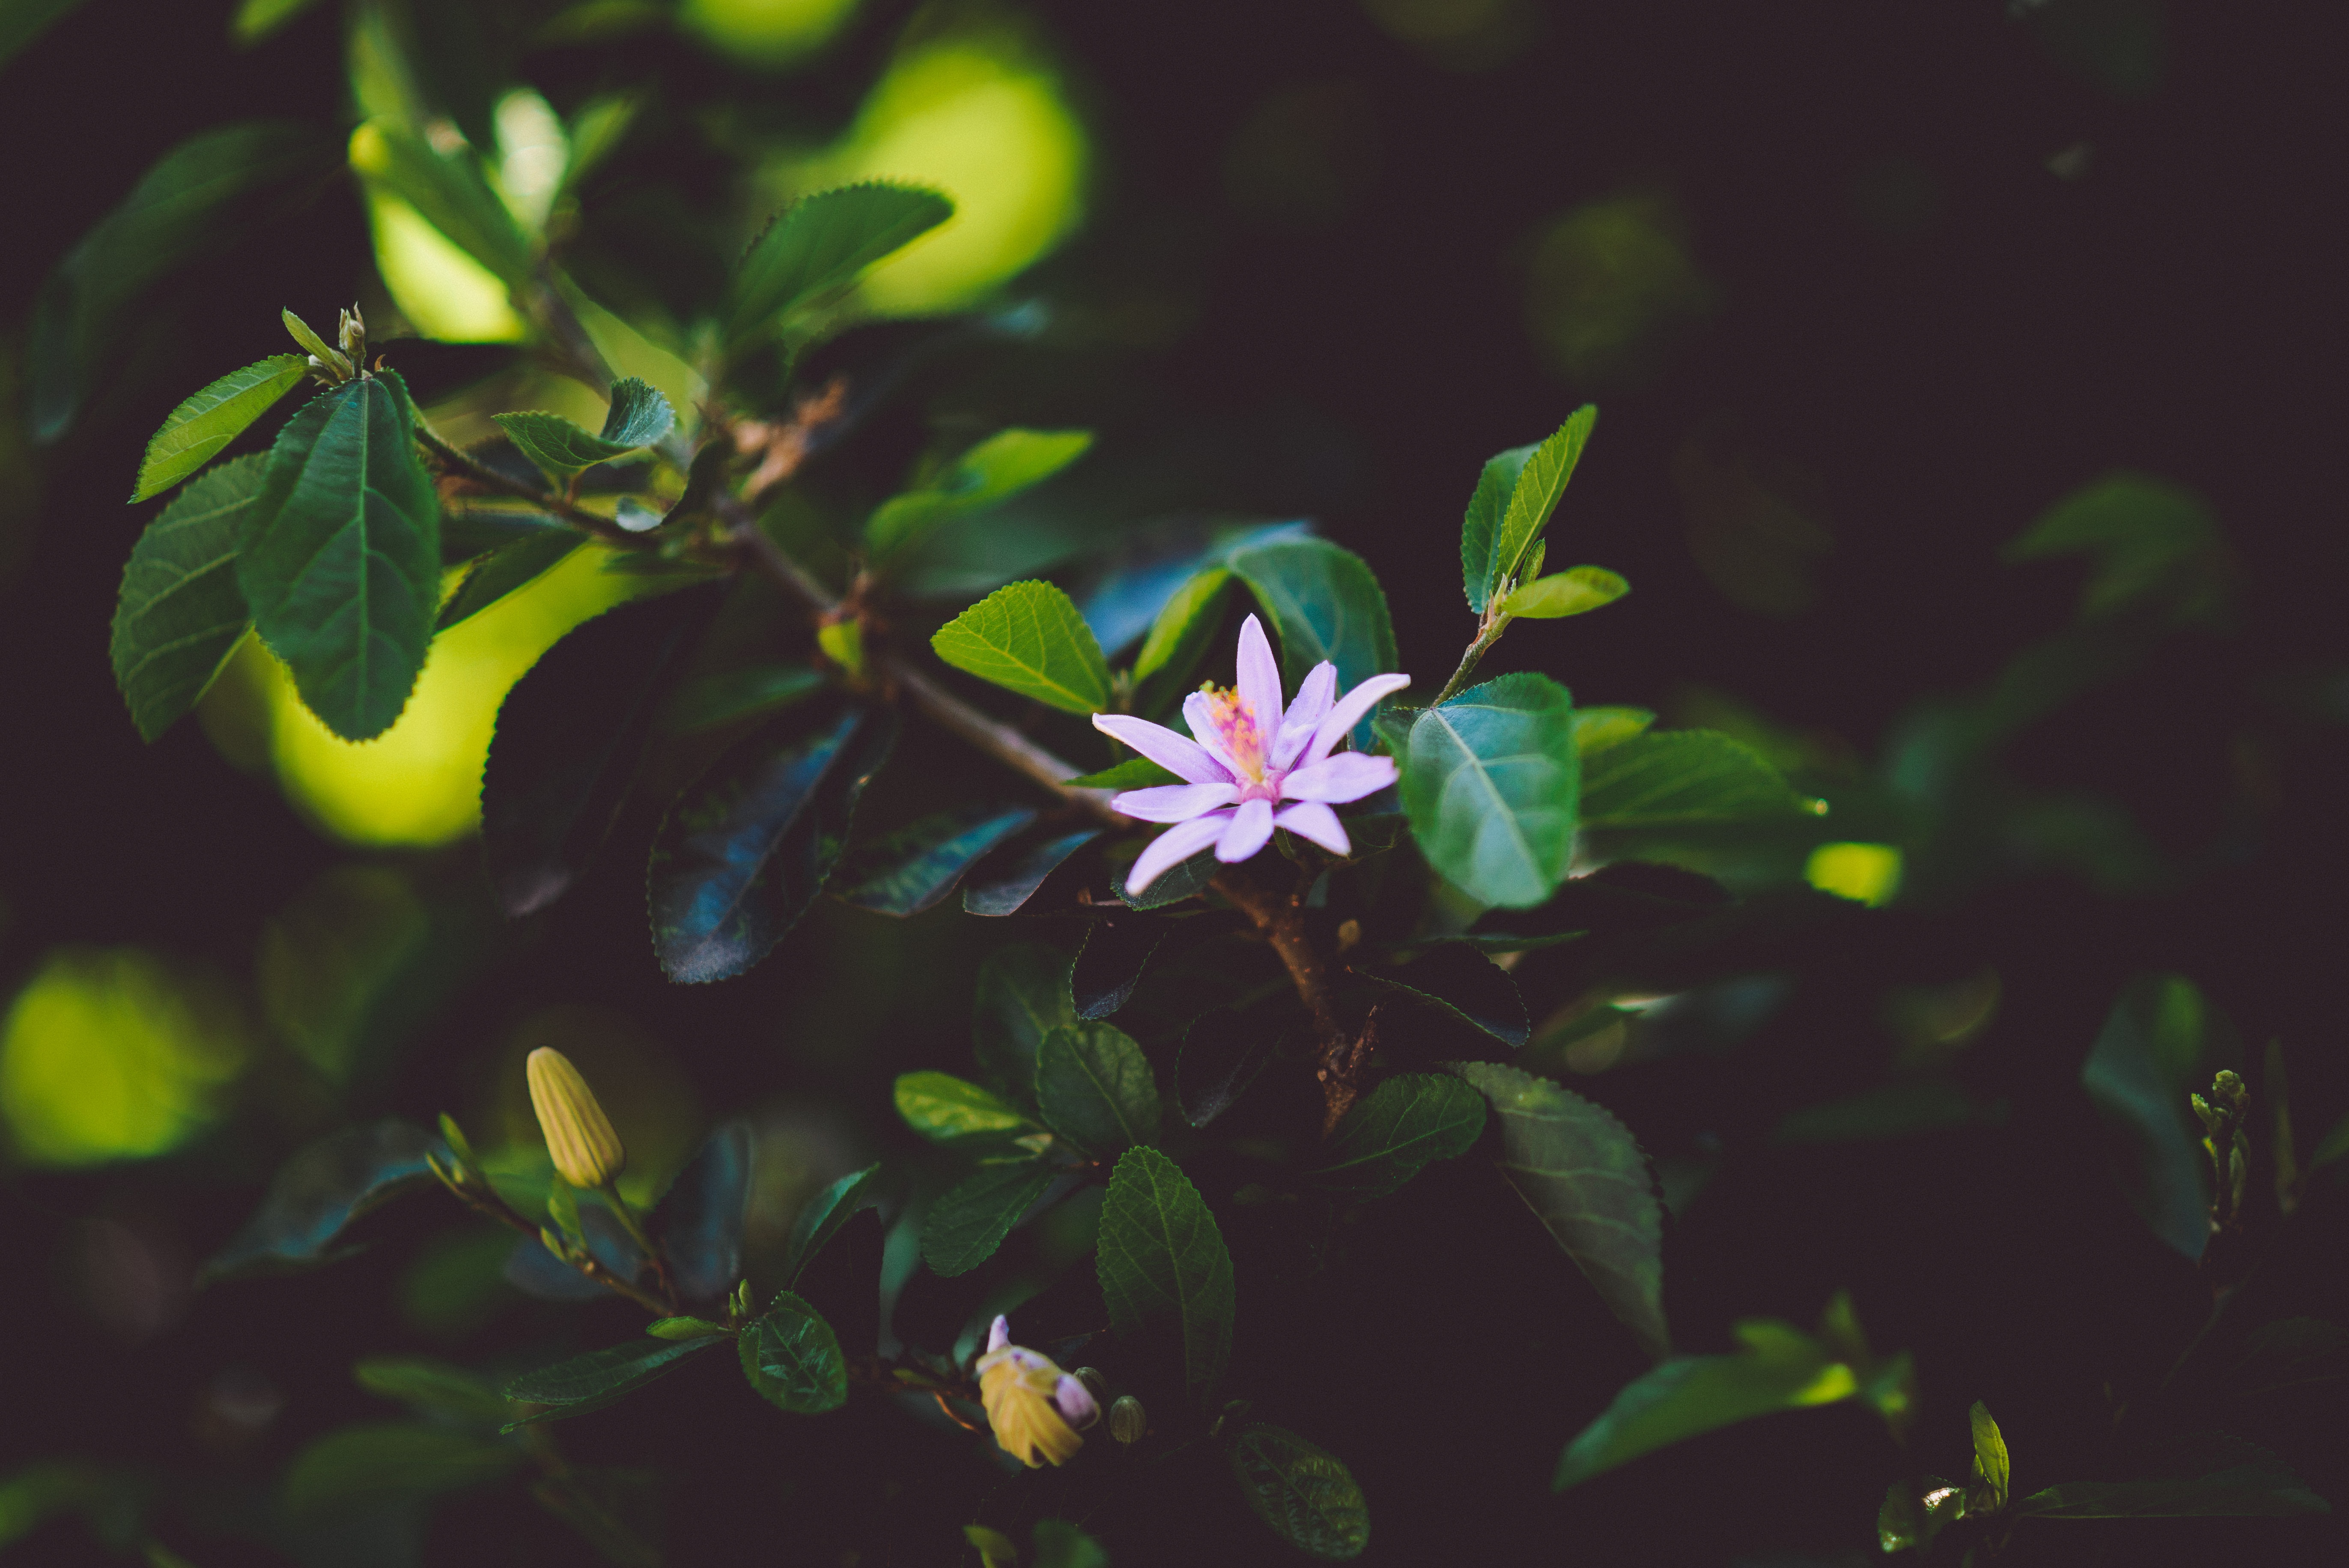
nature, branch, blossom, light, plant, sunlight, leaf, flower, purple, petal, green, botany, flora, plants, wildflower, leaves, shrub, macro photography, flowering plant, land plant